H. W. Smith Building

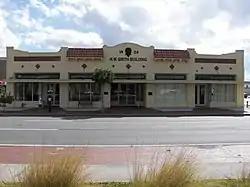

The H. W. Smith Building (also known as the Smith Arcade) is a historic site in Punta Gorda, Florida, United States. It is located at 121 East Marion Avenue and was added to the National Register of Historic Places in 1991. As of 2023, the building houses The Perfect Caper restaurant and a Florida Department of Corrections state probation office